John Doggett (columnist)

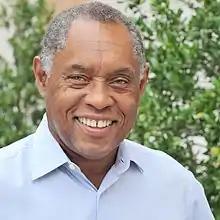
John N. Doggett III

John N. Doggett III is an American Professor of Instruction at the McCombs School of Business of The University of Texas at Austin (UT). Doggett was born in San Francisco, California on October 26, 1947 and raised in Pasadena and Los Angeles, California.